Glen Manchester

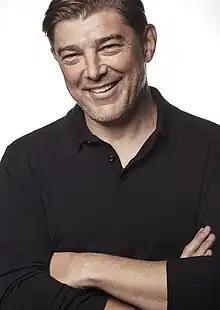

Glen Manchester (born 16 June 1965), is a technology pioneer, innovator and entrepreneur. He is best known as being the founder & Chief Executive Officer of Thunderhead, a private employee-owned British technology company now owned by Medallia Inc.